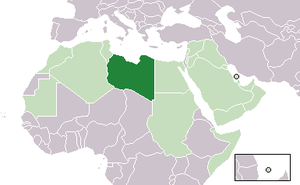
Borgerkrigen i Libyen
Libyens placering i Den arabiske verden
Oprøret i Libyen i 2011 eller borgerkrigen i Libyen begyndte med en række uroligheder og demonstrationer, som brød ud den 15. februar 2011, rettet mod Muammar al-Gaddafis regime i Libyen. Oprøret var sandsynligvis inspireret af og sås som en del af oprøret i den arabiske verden i 2011, særligt oprørene i nabolandene Egypten og Tunesien.